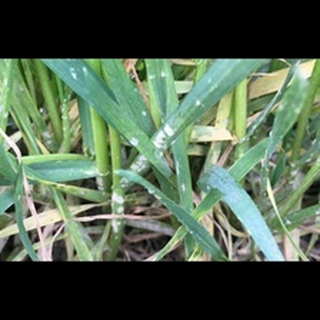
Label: wheat_mildew